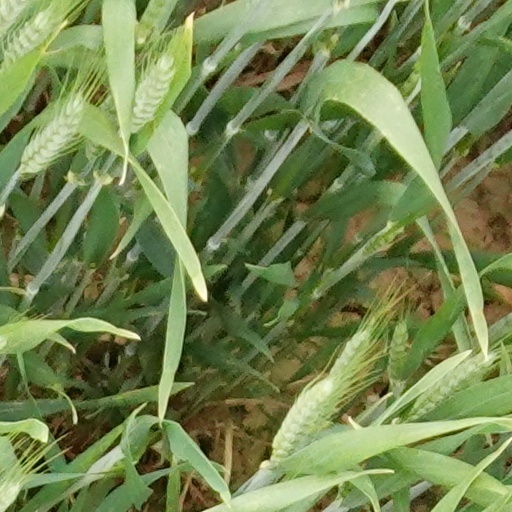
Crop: wheat